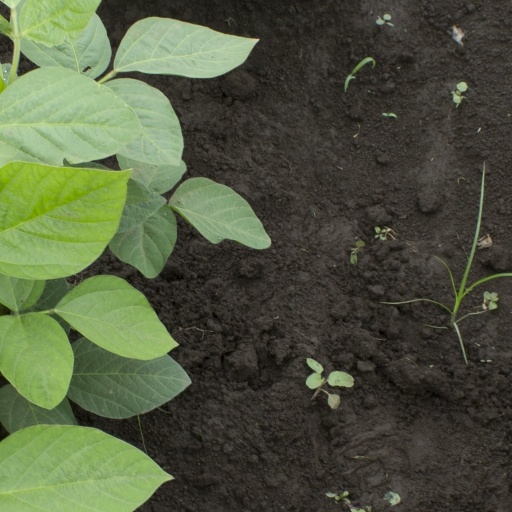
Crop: soybean